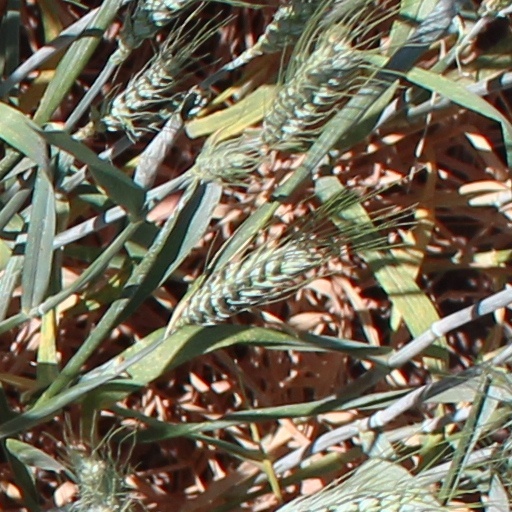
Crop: wheat